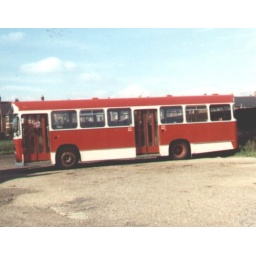
While on hire to green bus rugeley shortly before purchase by them